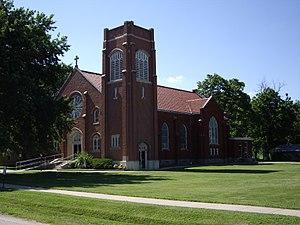
Florence est une ville du comté de Marion, situé dans le Kansas, aux États-Unis. En 2010 sa population était de 465 habitants.